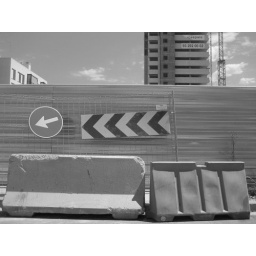
Construction road signs and street barriers in Poble Nou, Barcelona.